William E. Ladd

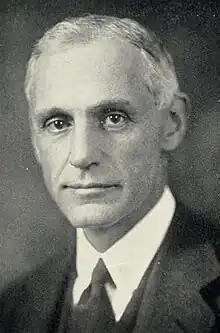

William Edwards Ladd (September 8, 1880 – April 15, 1967) was an American surgeon, and is commonly regarded as one of the founders of pediatric surgery.